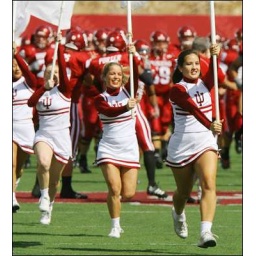
Cheerleaders lead the team out on the field right before kickoff at the home game against Akron.